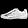
Label: Sneaker